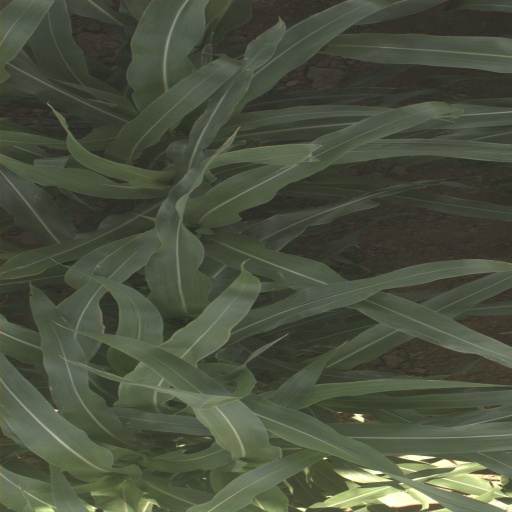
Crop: sorghum